Yeshivat Har Bracha

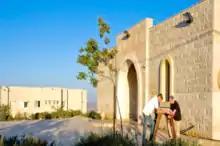
Yeshivat Har Bracha

Yeshivat Har Bracha, is a national-religious yeshiva in Har Brakha, an Israeli settlement in the West Bank near Nablus. The yeshiva was founded in 1991 by Rabbi Eliezer Melamed.